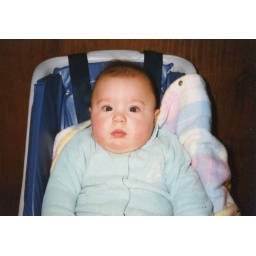
Jacob Wirka in his car seat in the house.